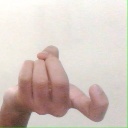
अक्षर: ज